Christopher Evans (outlaw)

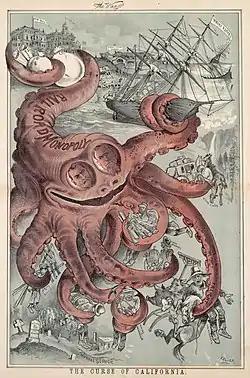
G. Frederick Keller's "The Curse of California", which appeared in "The Wasp" on August 19, 1882, is the likely origin of the depiction of the Southern Pacific Railroad monopoly as an octopus.

On May 13, 1876, while under her mother's care at the Rattlesnake Ranch, Molly gave birth to the couple's second child, which she named Eva. Six months later, Molly and baby Eva took a wagon to the nearest train station and traveled to Inyo County. The county had been the location of intense racial violence between the white, Mexican, and Native American populations. One morning, Molly opened their front door and saw a dead Mexican man hanging from a tree in front of the house. She told Chris that they could no longer live in such a violent region, and that it was no proper place to raise a family. By then she was expecting another child. Cerro Gordo had also declined from its peak, so Chris agreed and took his growing family back to Visalia.